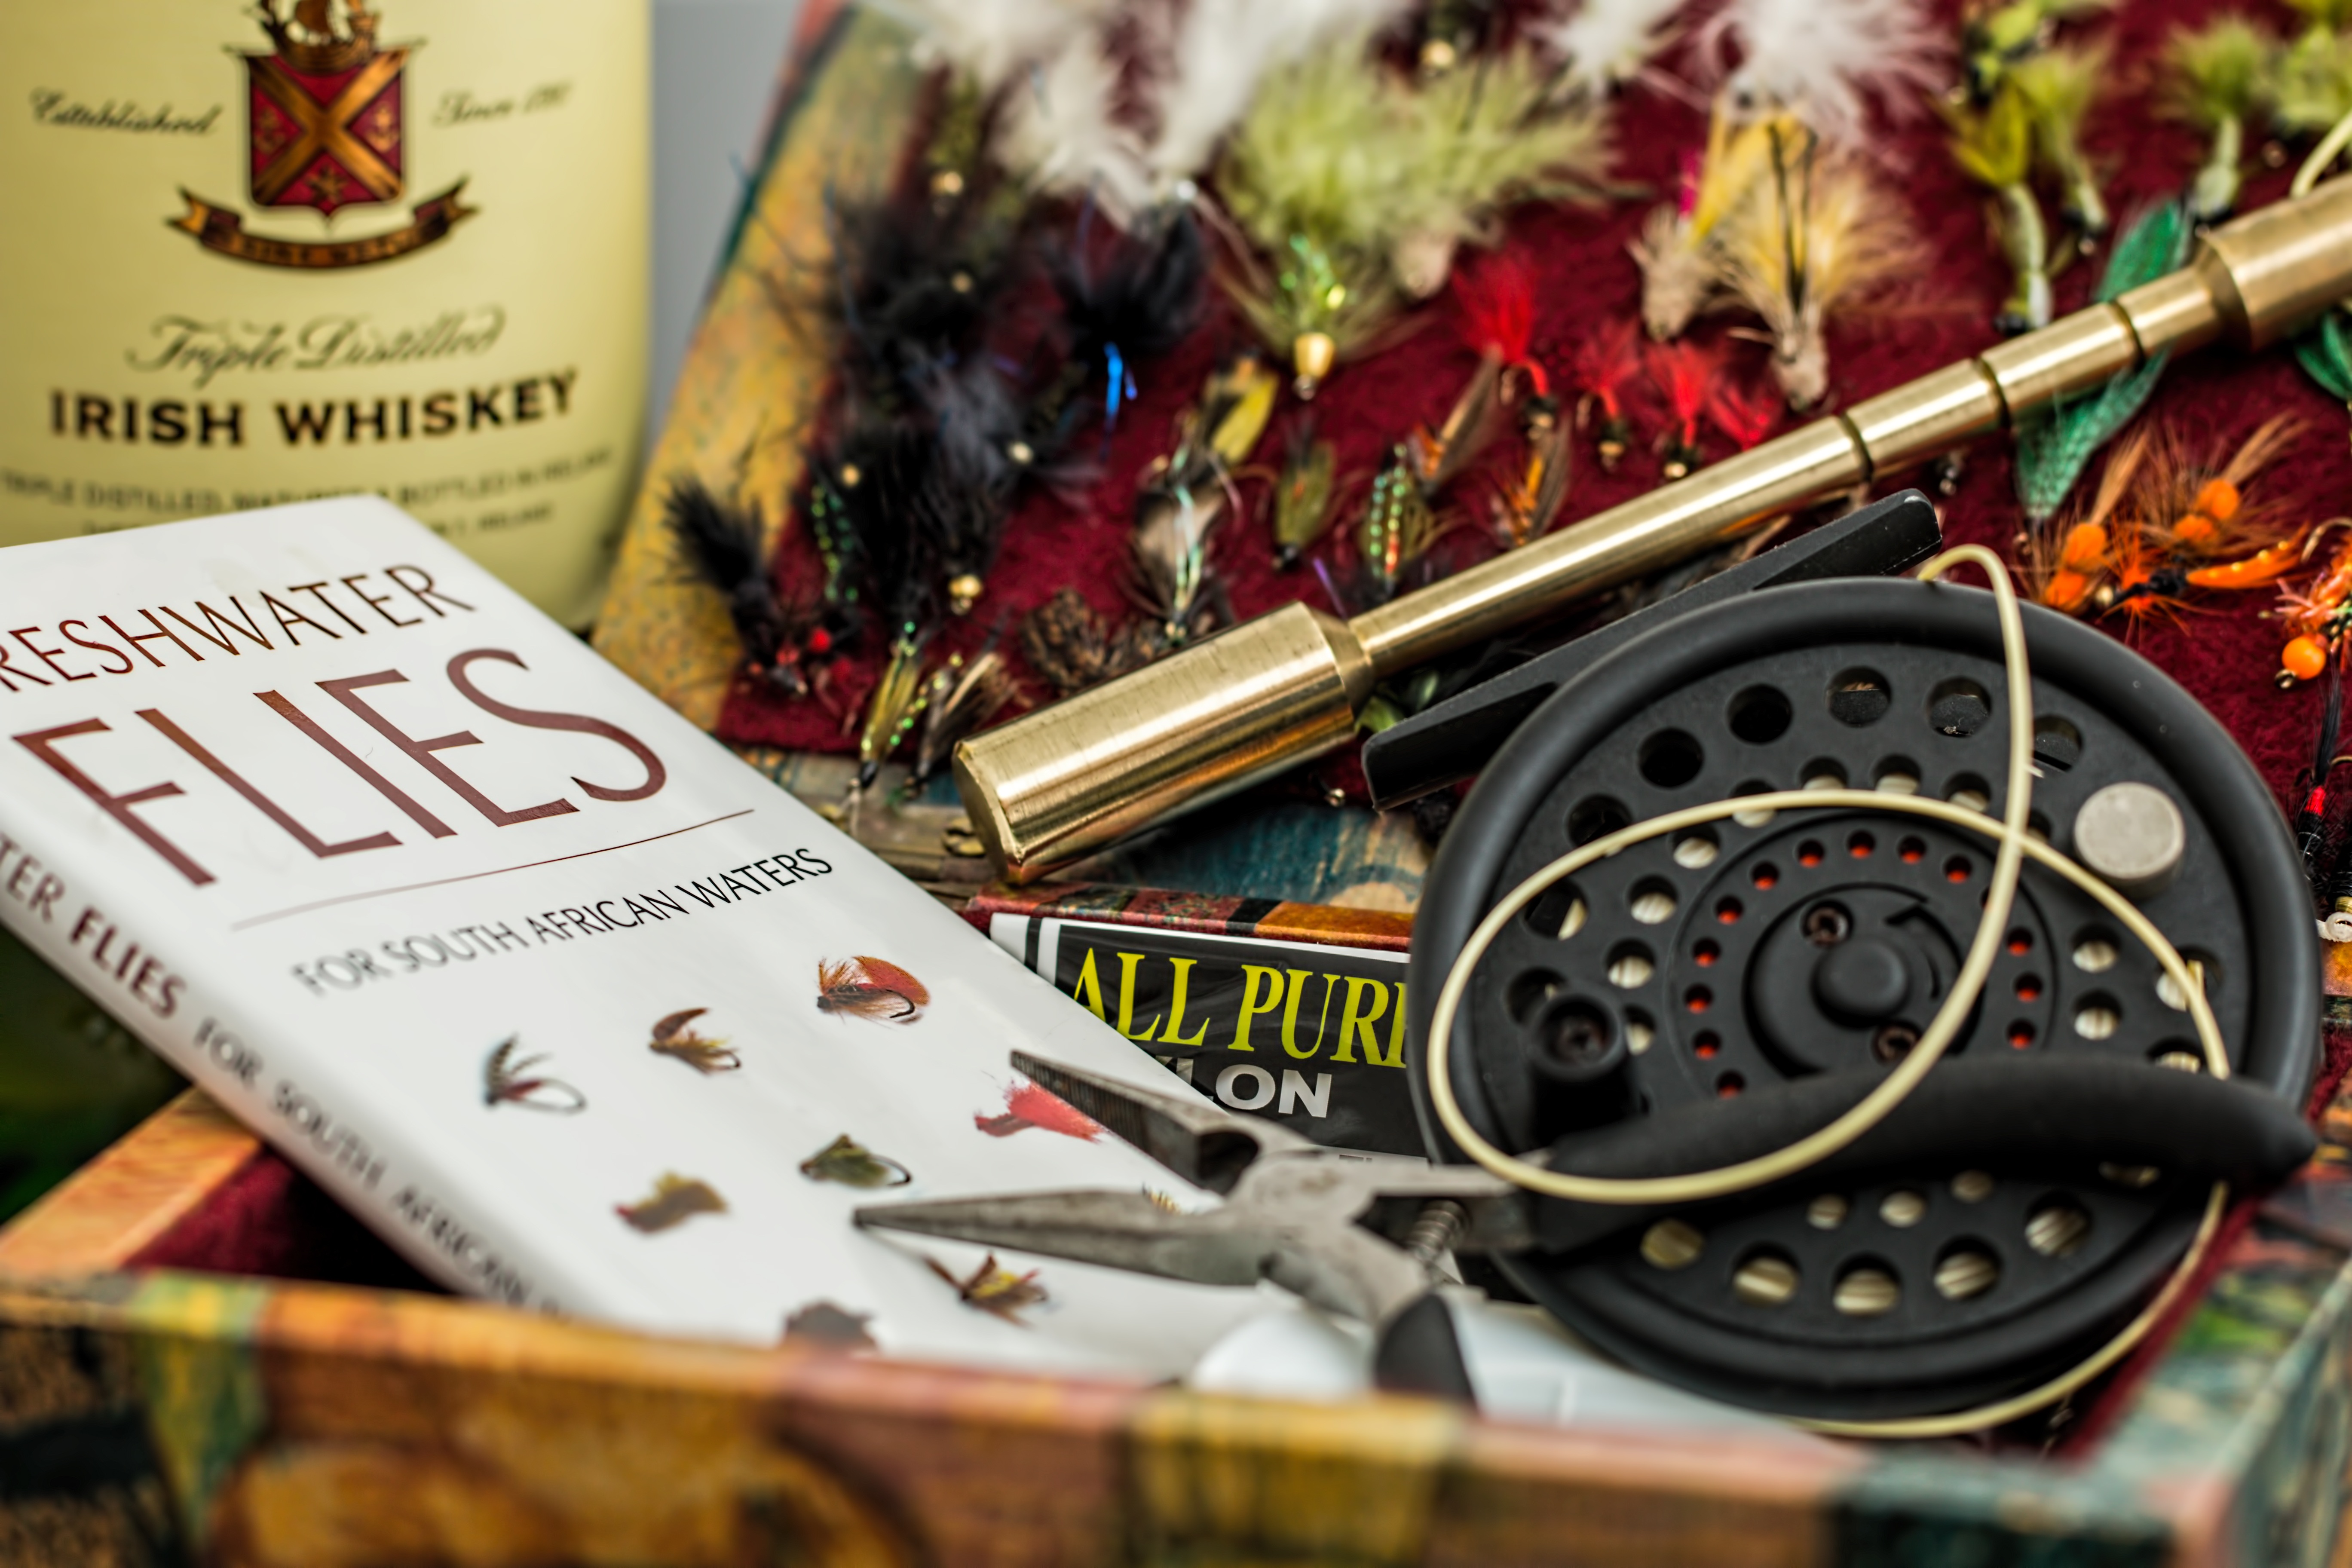
sport, recreation, fishing, fisherman, box, leisure, activity, reel, hook, font, relaxation, bait, lure, hobby, angler, angling, freshwater, tackle, fly fishing, pastime, fishhook